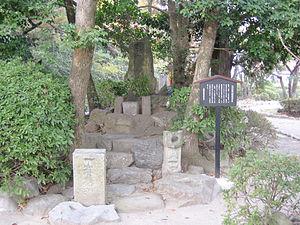
La bataille d'Okehazama est le premier fait d'armes spectaculaire d'Oda Nobunaga, alors seigneur d'un petit domaine dans la province d'Owari, sans valeur stratégique. Cette bataille, en mai ou juin 1560, devait révéler les talents stratégiques et l'esprit d'audace et d'initiative que le futur maître du Japon allait utiliser dans ses campagnes.
Imagawa Yoshimoto est un daimyō de la province de Suruga pendant la période Sengoku de l'histoire du Japon. Basé dans la province de Suruga, il est l'un des trois daimyos qui dominent la région du Tōkaidō et l'un des principaux daimyos au Japon jusqu'à sa mort, en 1560, alors qu'il marchait vers Kyoto pour devenir shōgun. Il a été tué dans le village de Dengakuhazama à Okehazama.